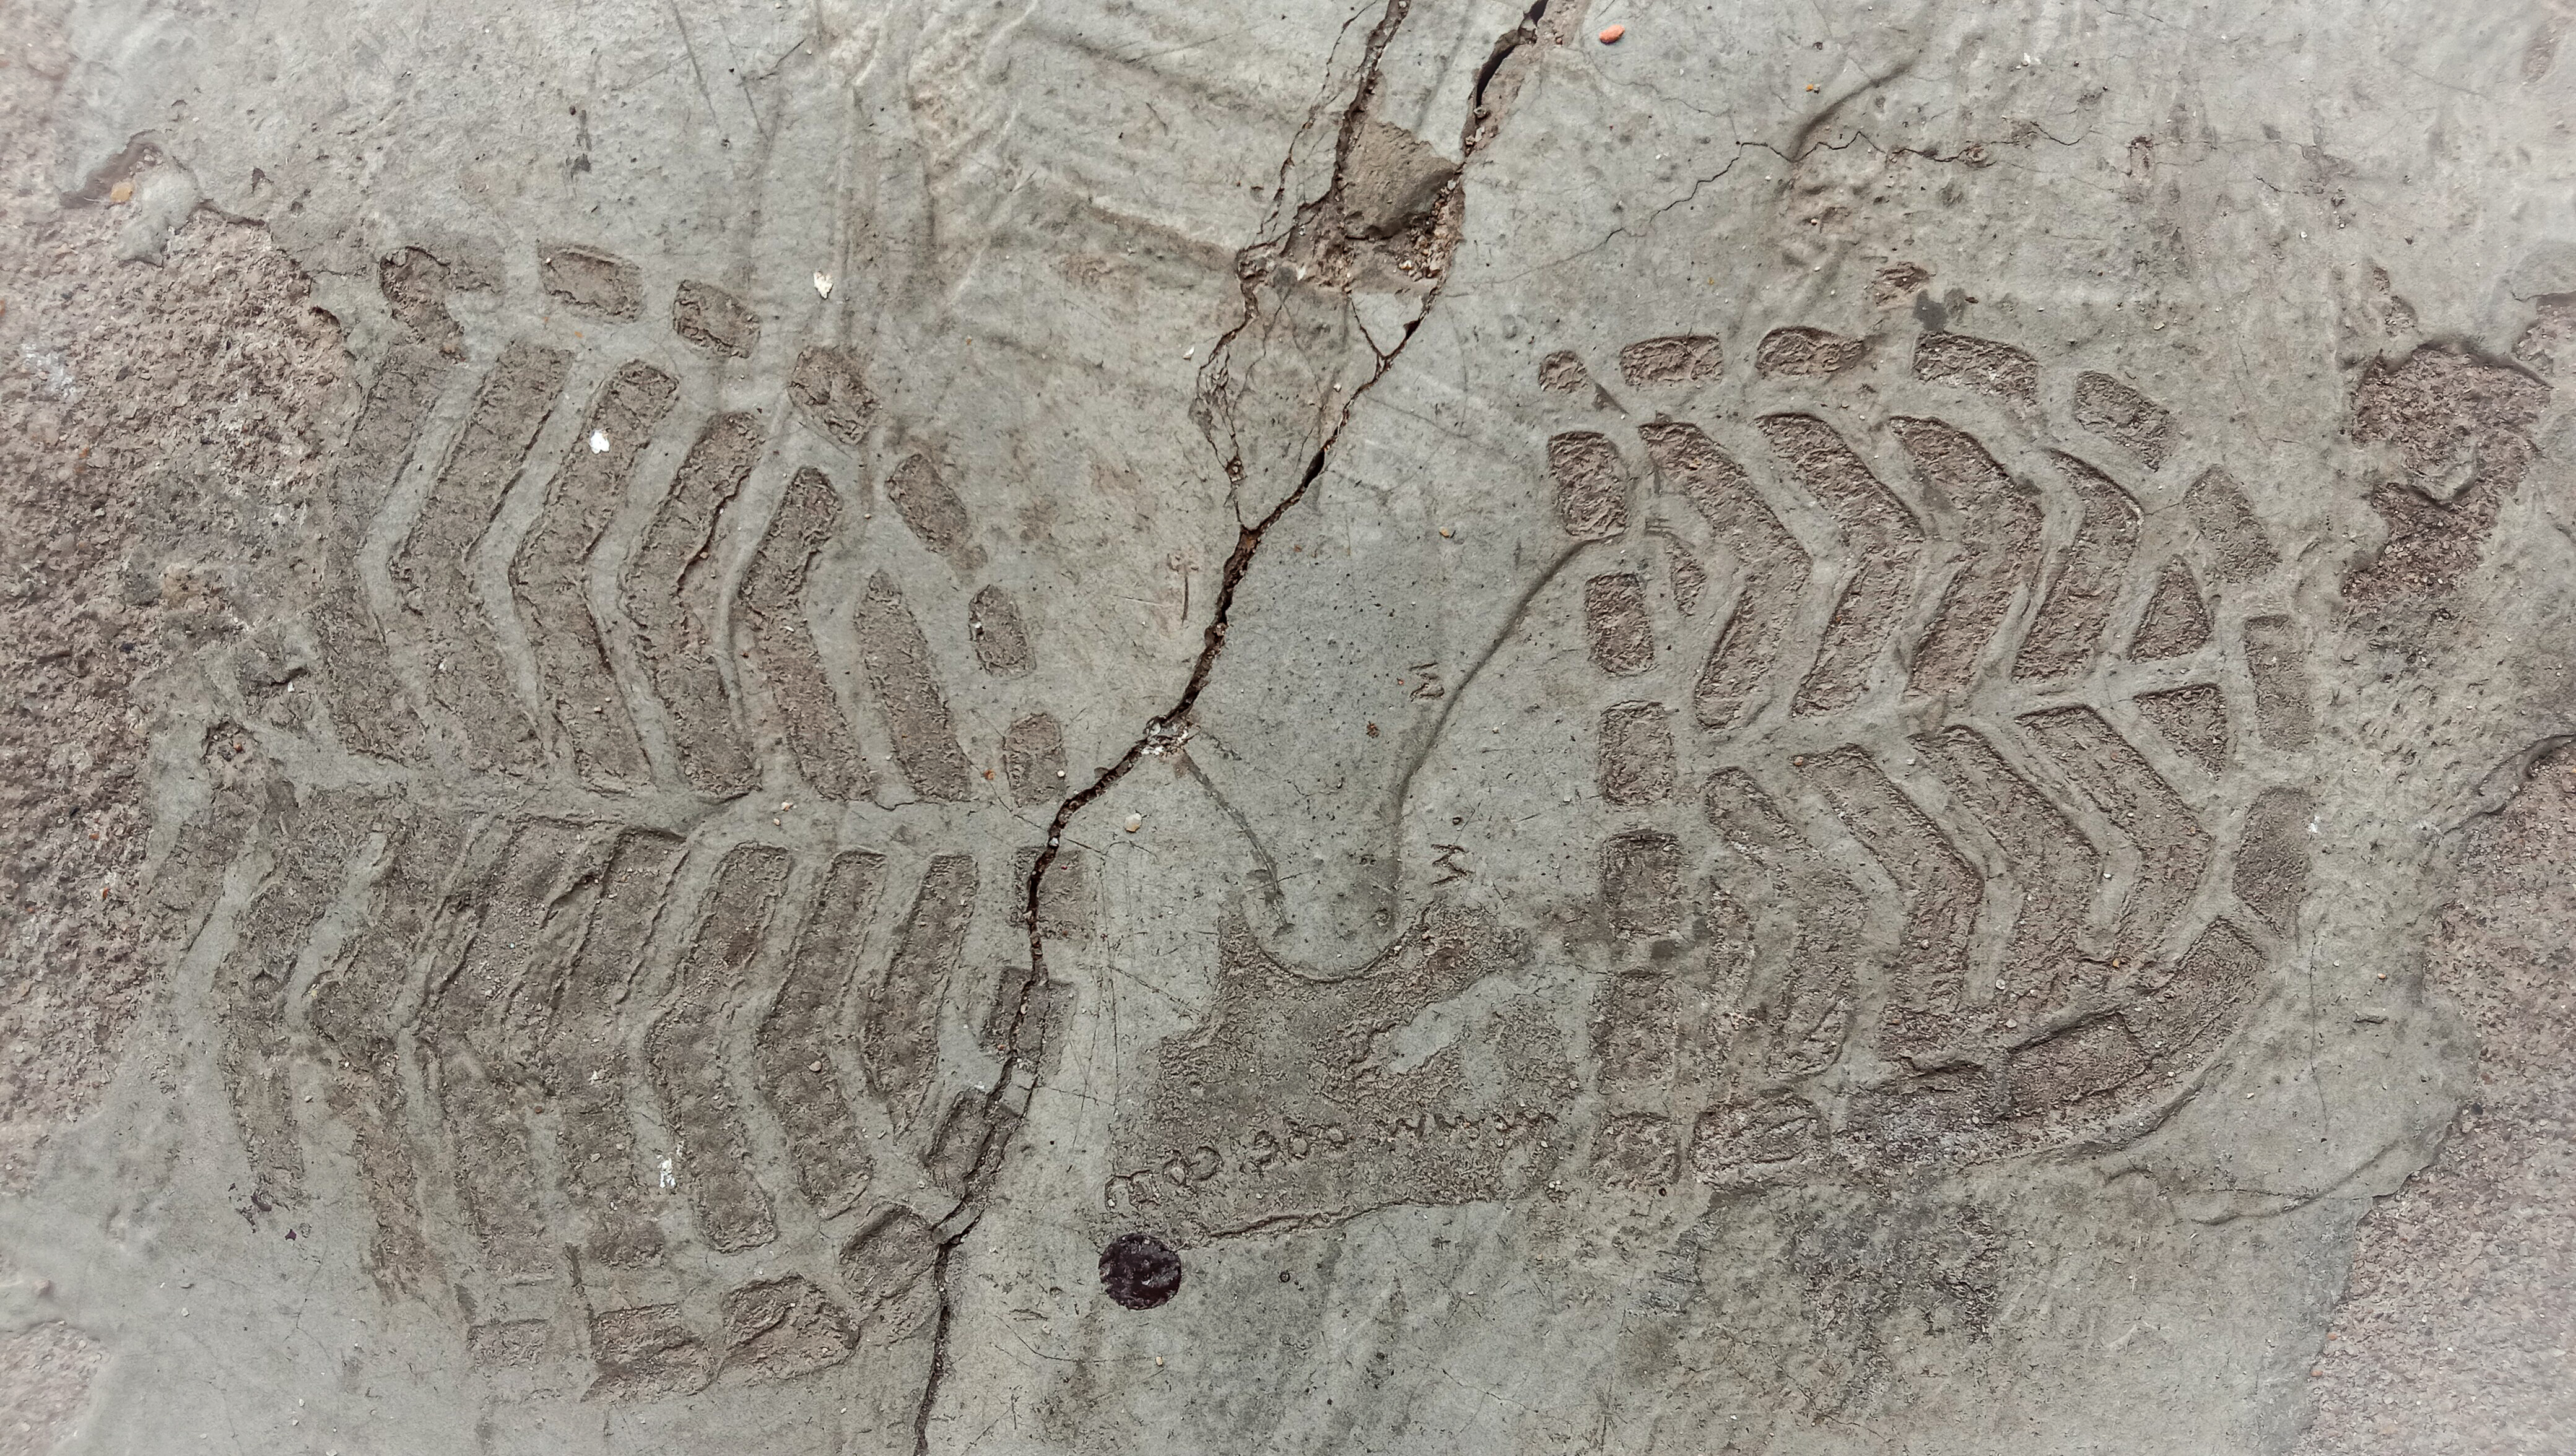
print, shoe, foot, footprint, mark, imprint, boot, sole, trail, vector, silhouette, human, track, icon, black, step, isolated, white, walk, footstep, illustration, footwear, people, background, outdoors, symbol, sign, trace, leg, graphic, shoes, design, pattern, walker, shape, set, paint, man, run, person, ink, footpath, sport, men, flat, impression, grunge, footsteps, footmark, identity, wood, art, geology, sand, font, circle, monochrome, natural material, landscape, rock, trunk, automotive tire, drawing, artifact, visual arts, artwork